Education in Brunei

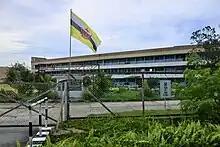
Muda Hashim Secondary School

Secondary education is compulsory and generally lasts for five years, beginning from Year 7 until Year 11. Year 7 and 8 constitutes Lower Secondary and culminates with the Student Progress Assessment (SPA). Year 9 until Year 11 constitutes Upper Secondary and ends with national examination Brunei-Cambridge GCE Ordinary Level ('O' Level).